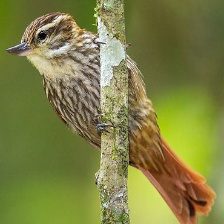
Species: GREAT XENOPS
Scientific name: MEGAXENOPS PARNAGUAE